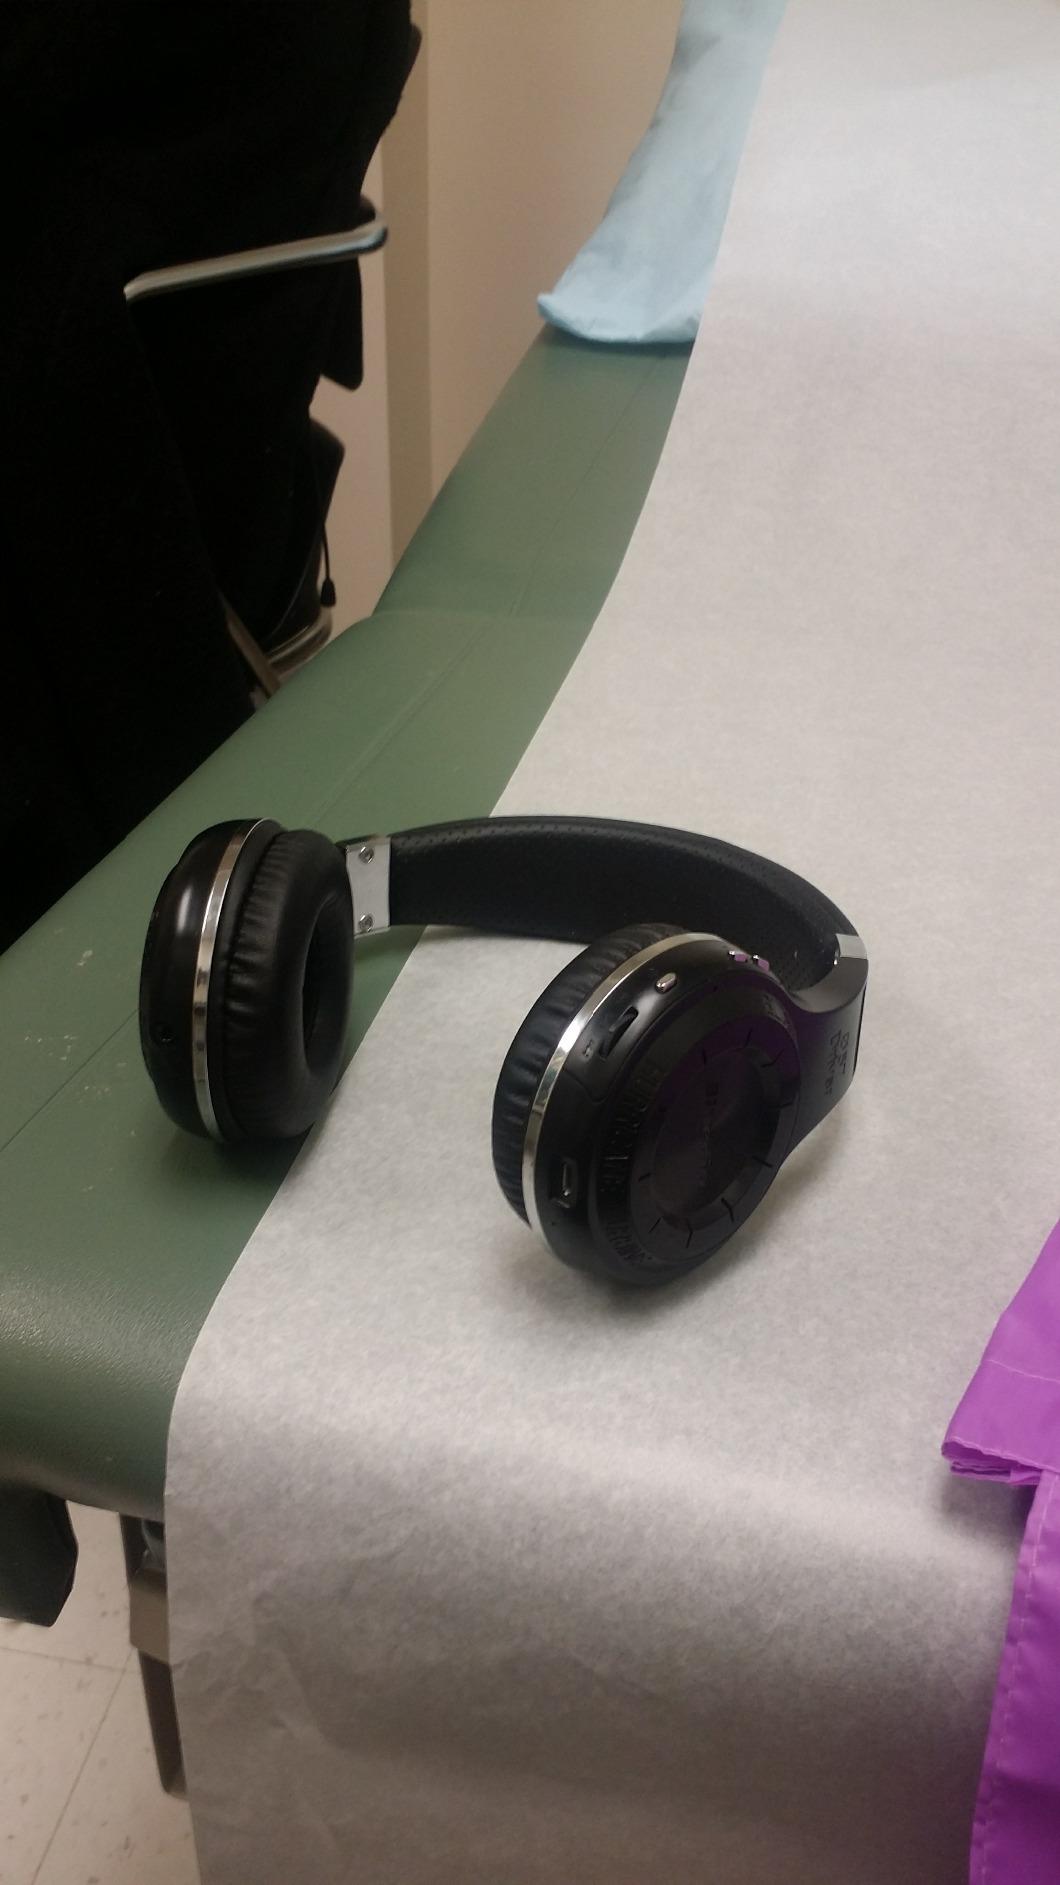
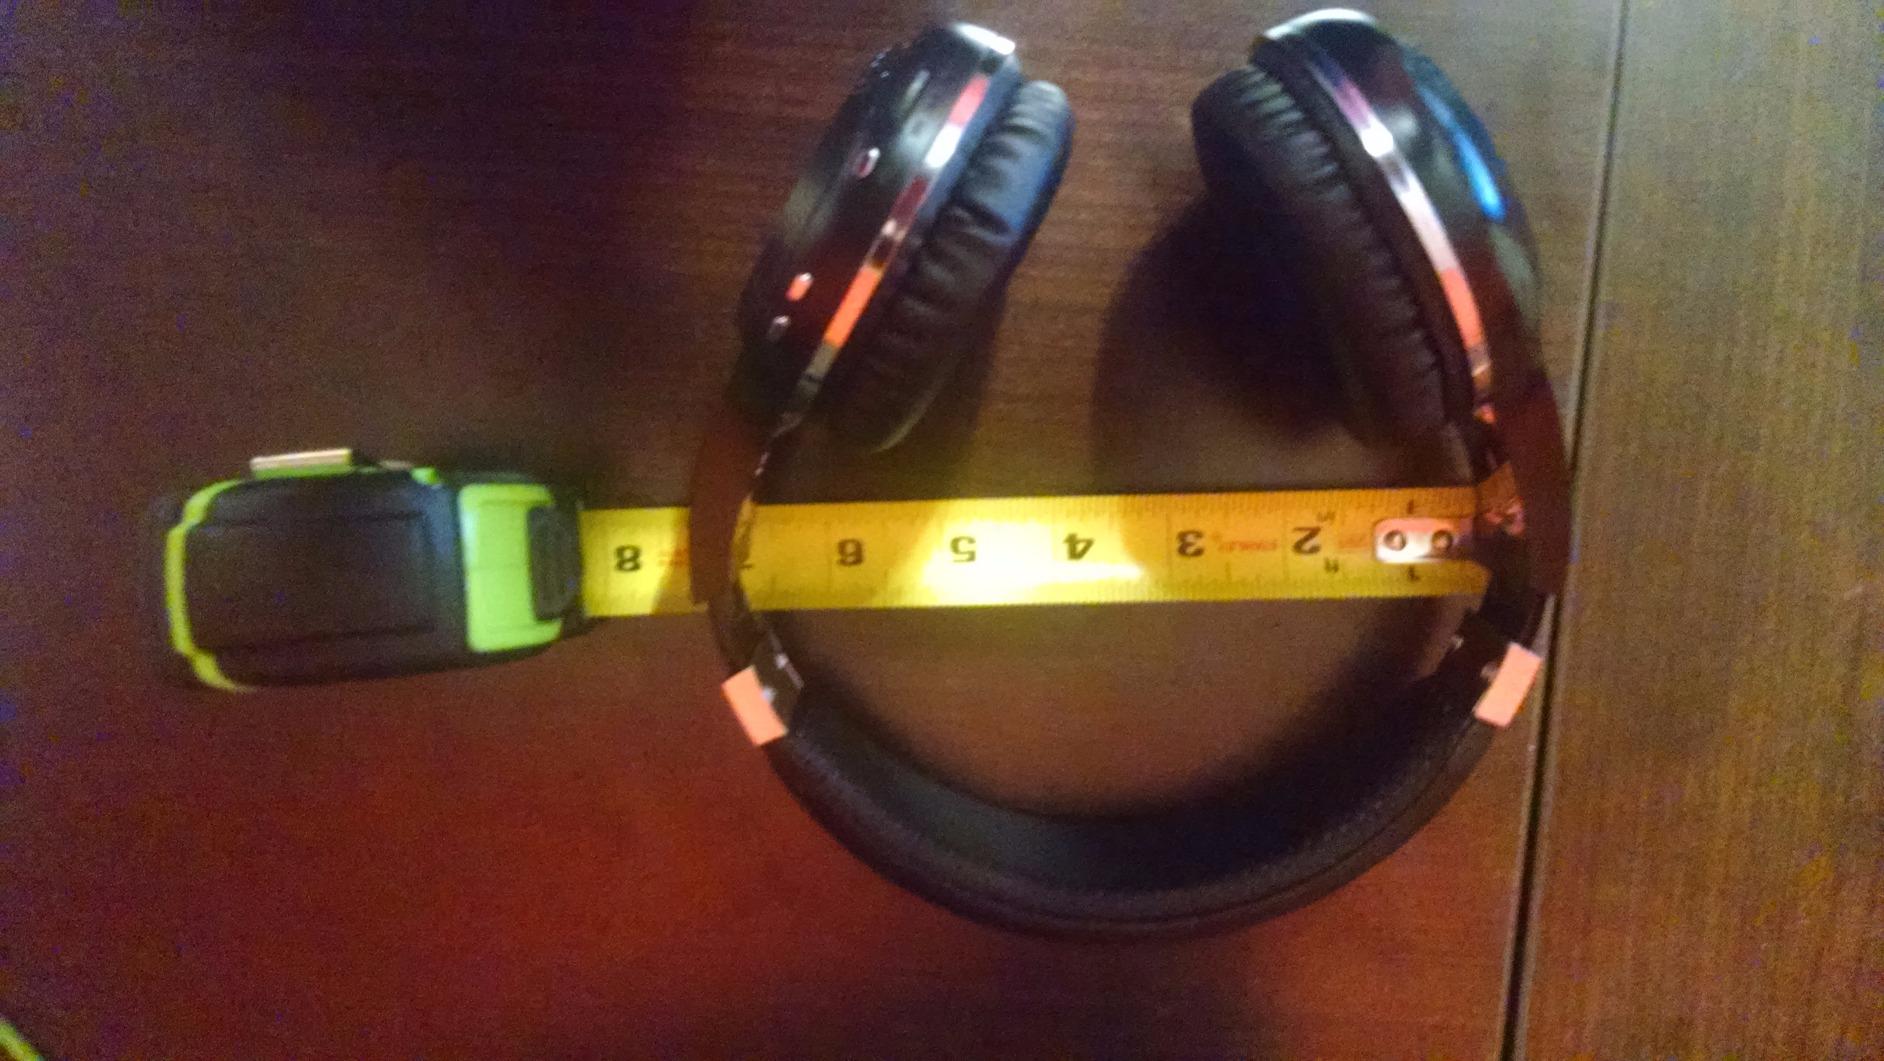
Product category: headphones
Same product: yes